Three Mile Oak

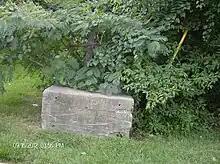
Concrete block that held stump of Three Mile Oak

The plaque was moved in 1967 down the road, approximately 500 feet, across from the Red Lobster and the former Famous Dave's Restaurants (now Uncle Julio's). Local citizens feared that it would be destroyed by traffic if left unprotected at the corner of West Street and Defense Highway. A new oak tree was planted close to the relocated plaque.